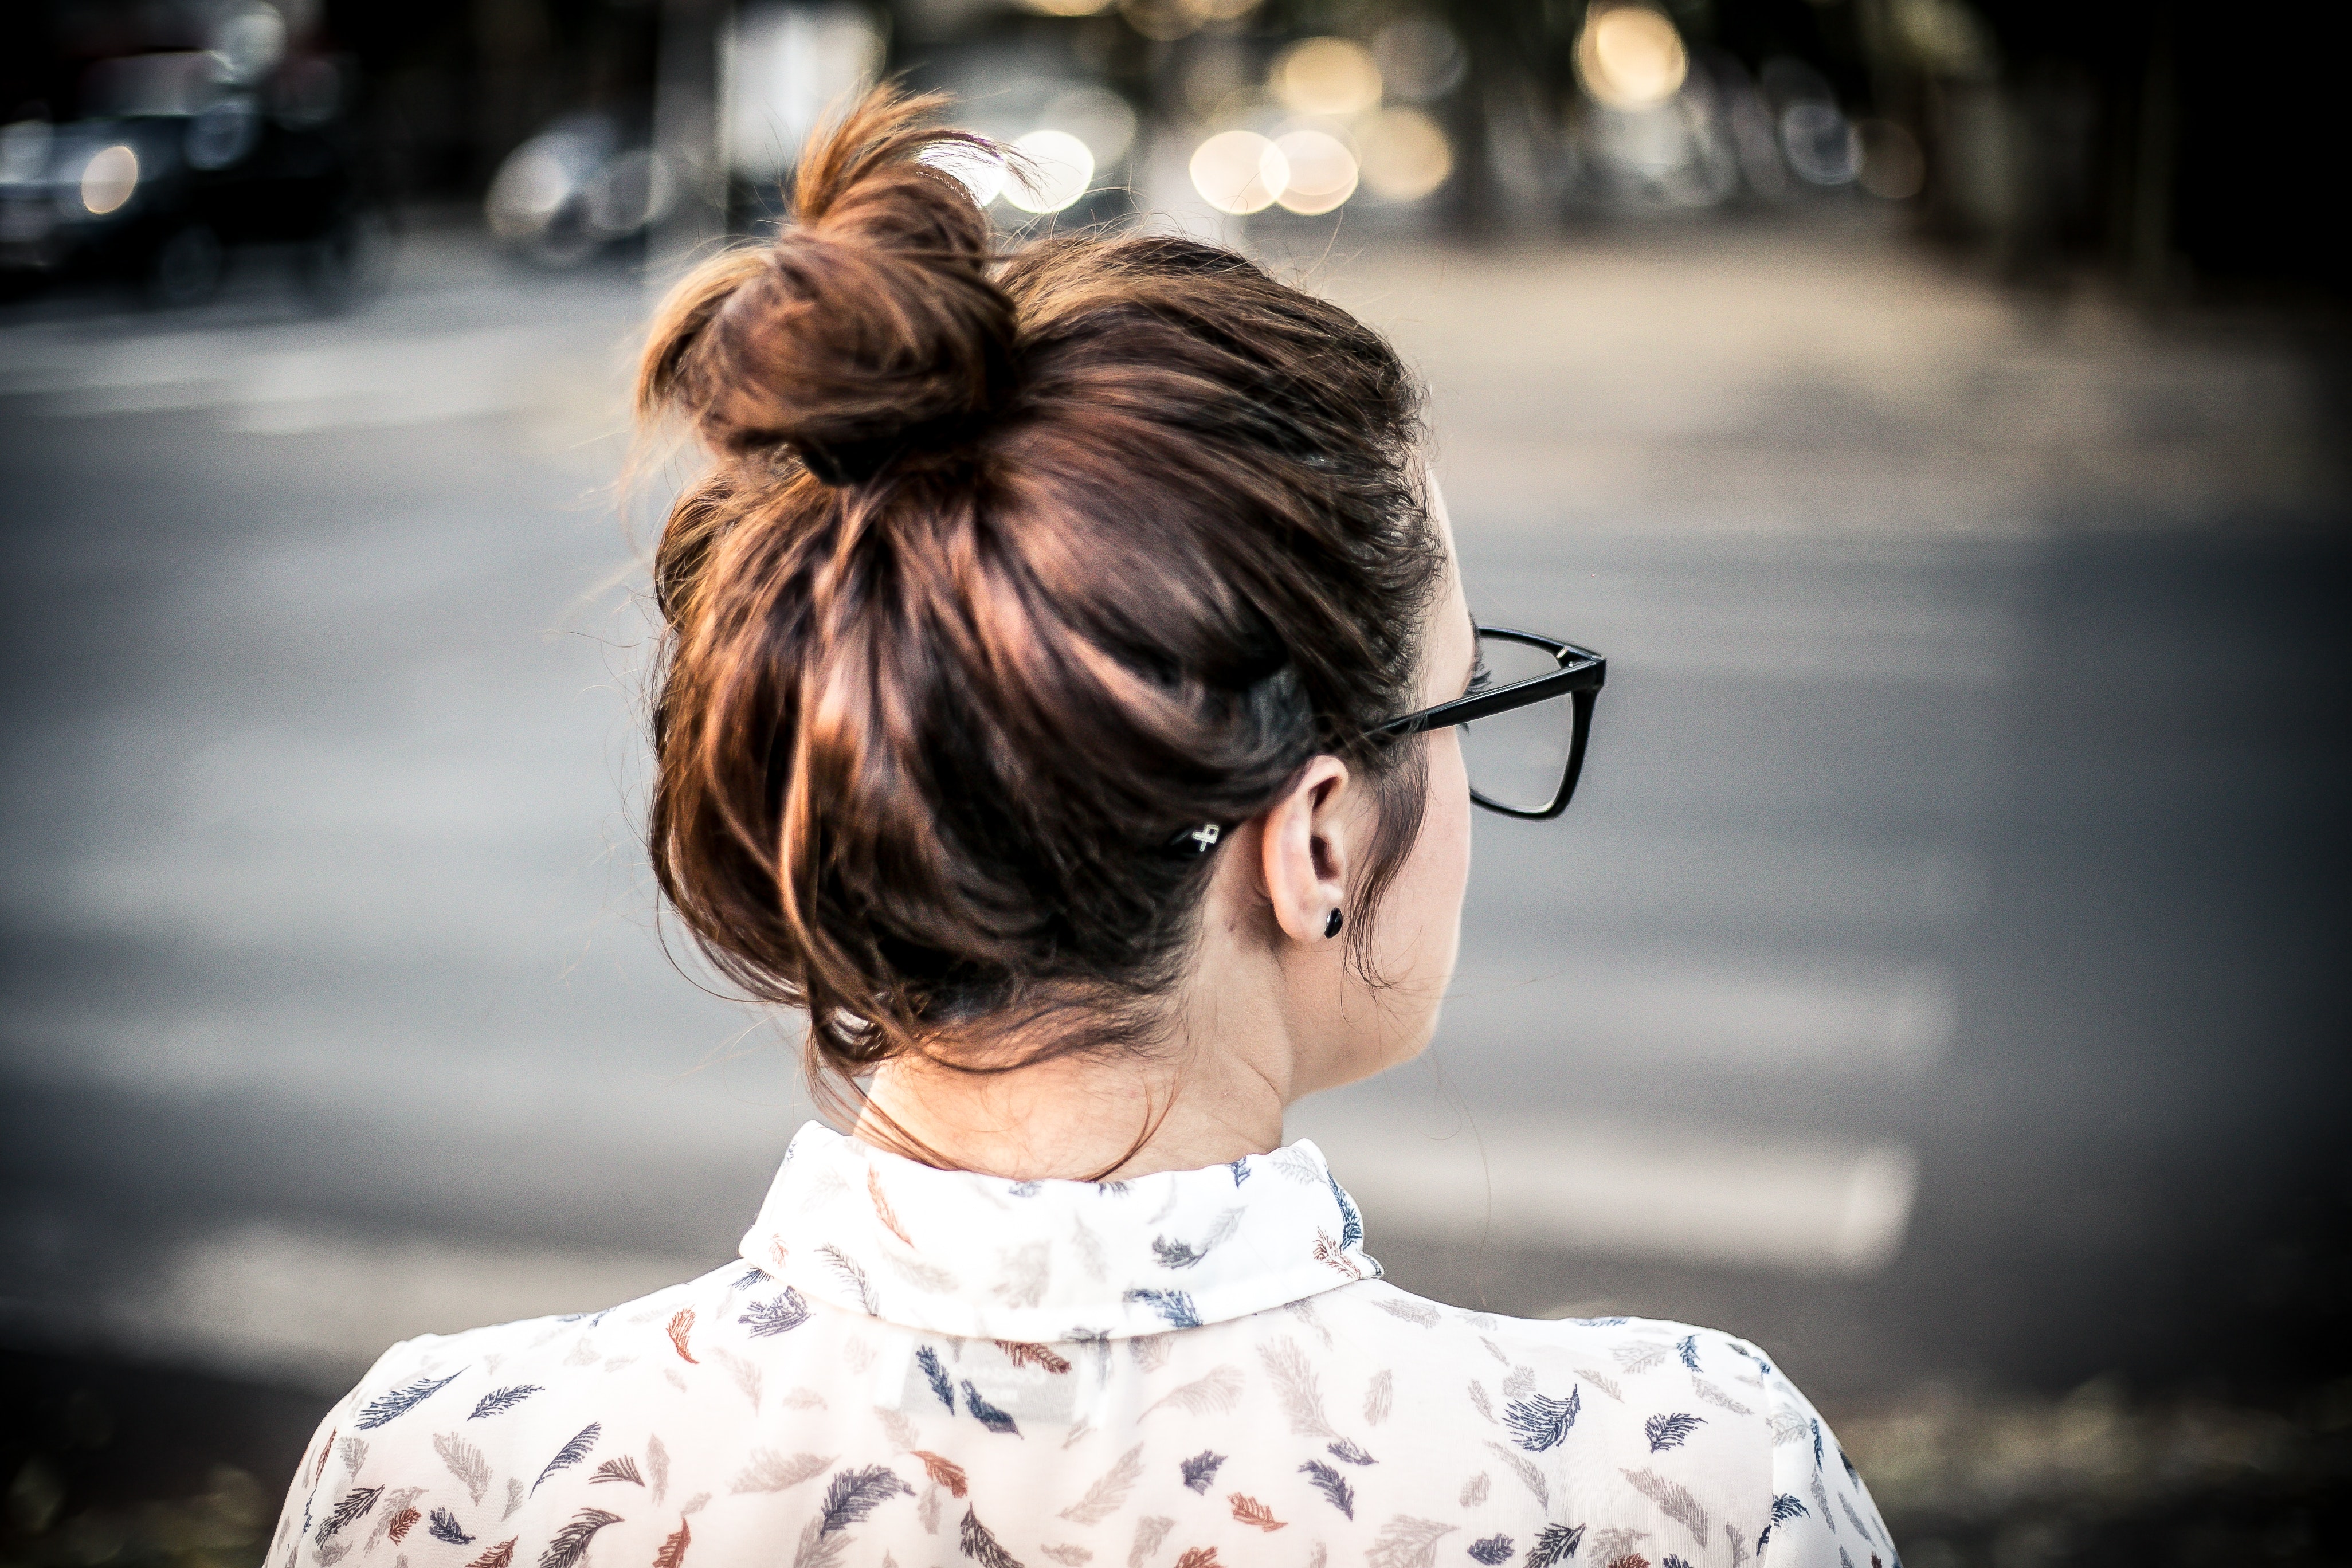
hair, hairstyle, bun, chignon, beauty, street fashion, fashion, brown hair, neck, ear, long hair, black hair, photography, hair coloring, bangs, back, braid, style